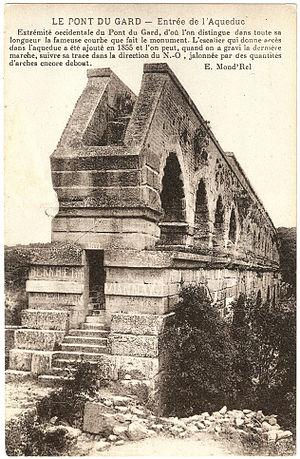
Carte postale du Pont du Gard
Le pont du Gard est un pont à trois niveaux destiné au passage d'un aqueduc romain. Il est situé à Vers-Pont-du-Gard entre Uzès et Remoulins, non loin de Nîmes, dans le département français du Gard. Il enjambe le Gardon. Probablement bâti dans la première moitié du Iᵉʳ siècle, il assurait la continuité de l'aqueduc romain qui conduisait l’eau d’Uzès à Nîmes. D'après les dernières recherches, il aurait cessé d'être utilisé au début du VIᵉ siècle.